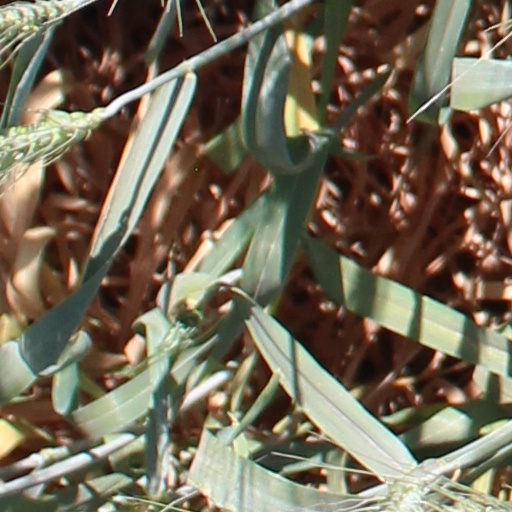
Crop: wheat